Megalophthalma

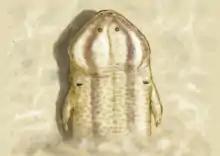
Life restoration in shallow water

The authors who originally described "Megalophthalma" hypothesized that it and other plagiosaurids had eyes that were much smaller than the orbits. Most reconstructions of plagiosaurids, particularly those of "Gerrothorax", show them having flattened eyes that fill up most of the orbits. However, a flattened eye is extremely unlikely because the lens would be too close to the retina to focus an image. "Megalophthalma" and other plagiosaurids more likely had spherical eyes like those of modern amphibians. The skull of "Megalophthalma" is too shallow for a spherical eye the width of the orbit to fit within it, so the eye was probably much smaller, perhaps less than in diameter. The eye was probably positioned near the front of the orbit as in modern small-eyed amphibians like cryptobranchid salamanders and pipid frogs. Another possibility, although far less likely, is that "Megalophthalma" and other plagiosaurids had eyes similar to those of the living deep-sea fish "Ipnops", which are reduced to sheet-like retina that cover the upper surface of the skull and are only able to detect movement from shadows. Like "Ipnops", plagiosaurids are hypothesized to have rested on the bottom of bodies of water and ambushed prey that swam above them. However, "Ipnops" and plagiosaurids are very distantly related, making it unlikely that lensless eyes evolved in "Megalophthalma".